A Gutter Magdalene

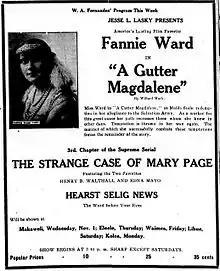
Newspaper advertisement

A Gutter Magdalene is a lost 1916 American drama silent film directed by George Melford and written by Clinton Stagg. The film stars Fannie Ward, Jack Dean, Charles West, William Elmer, Gertrude Kellar and Ronald Bradbury. The film was released on June 4, 1916, by Paramount Pictures.